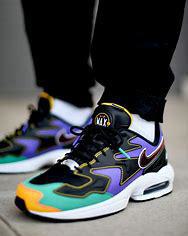
Brand: Nike
Model: Air MAX2 Light